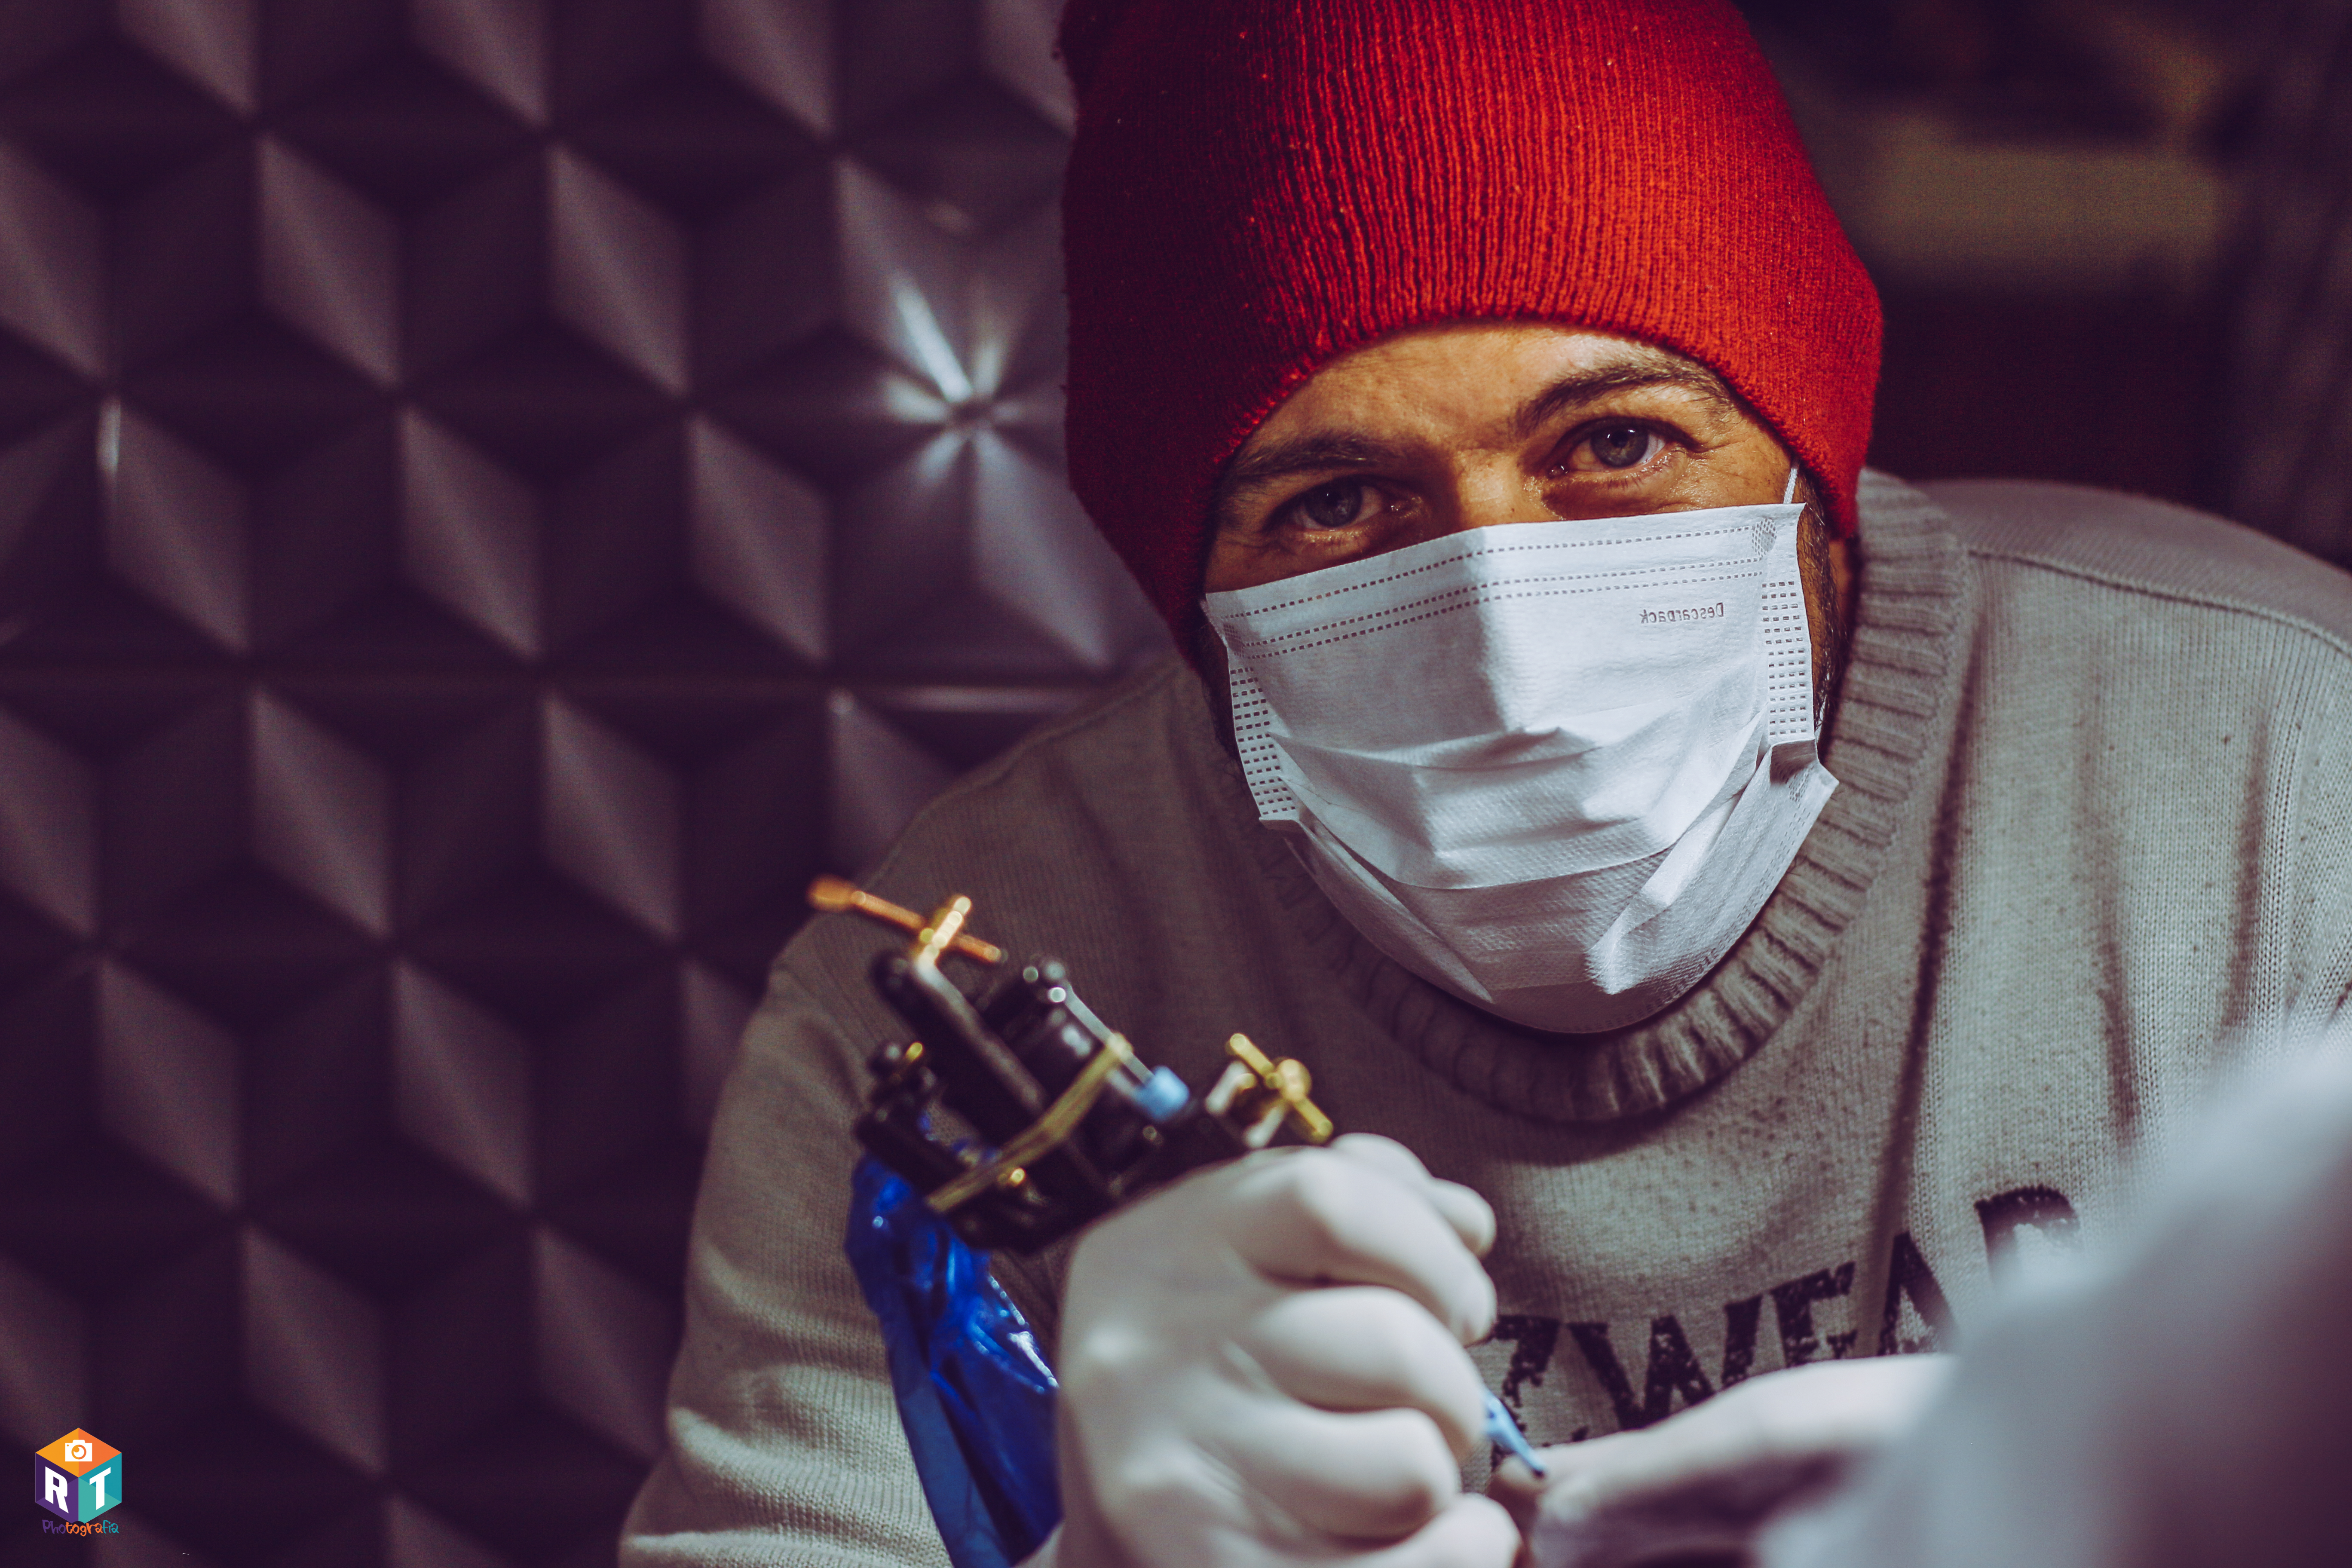
tattoo, cool, headgear, hand, room, photography, surgeon